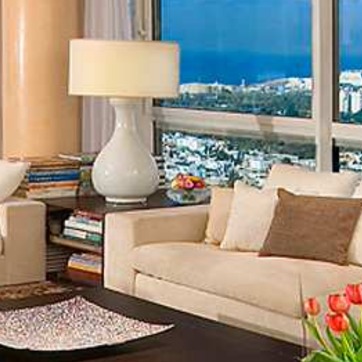
Material: foliage